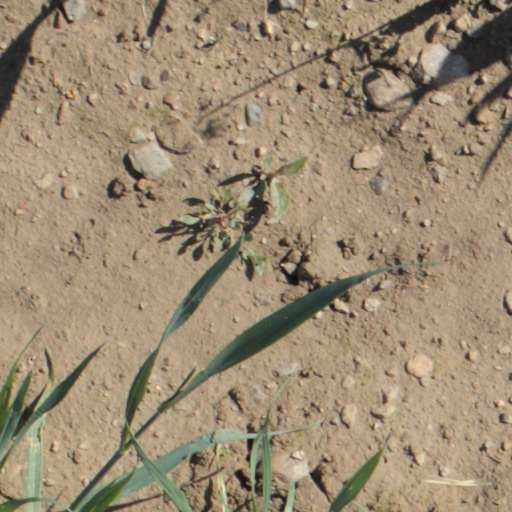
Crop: wheat